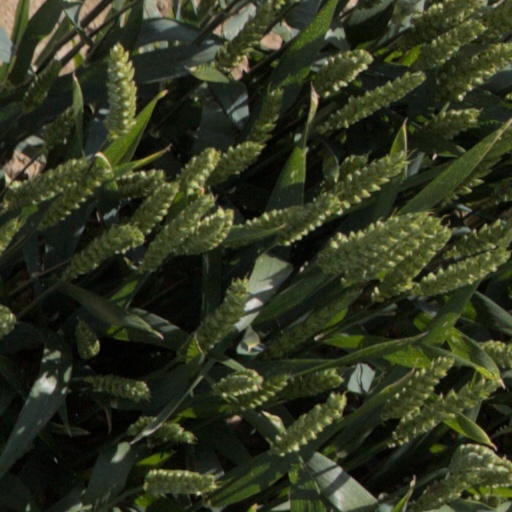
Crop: wheat